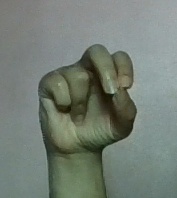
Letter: gaaf